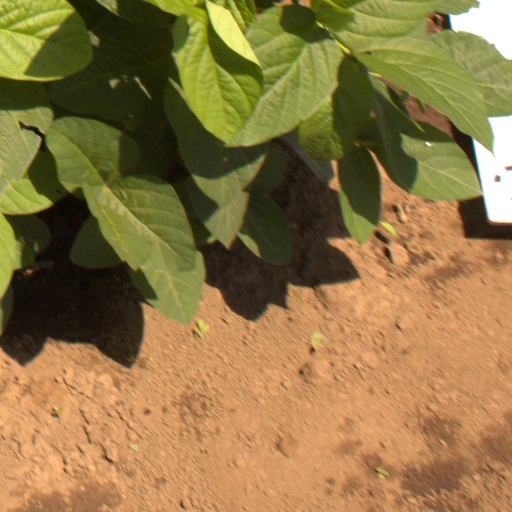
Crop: soybean